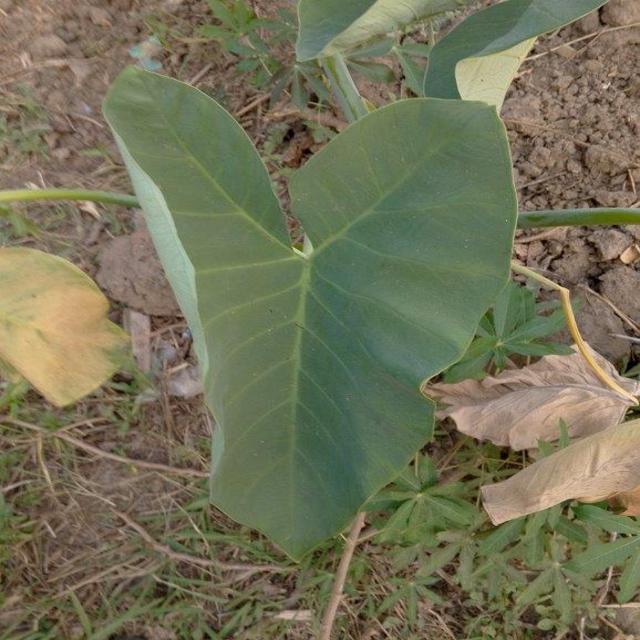
Label: Healthy